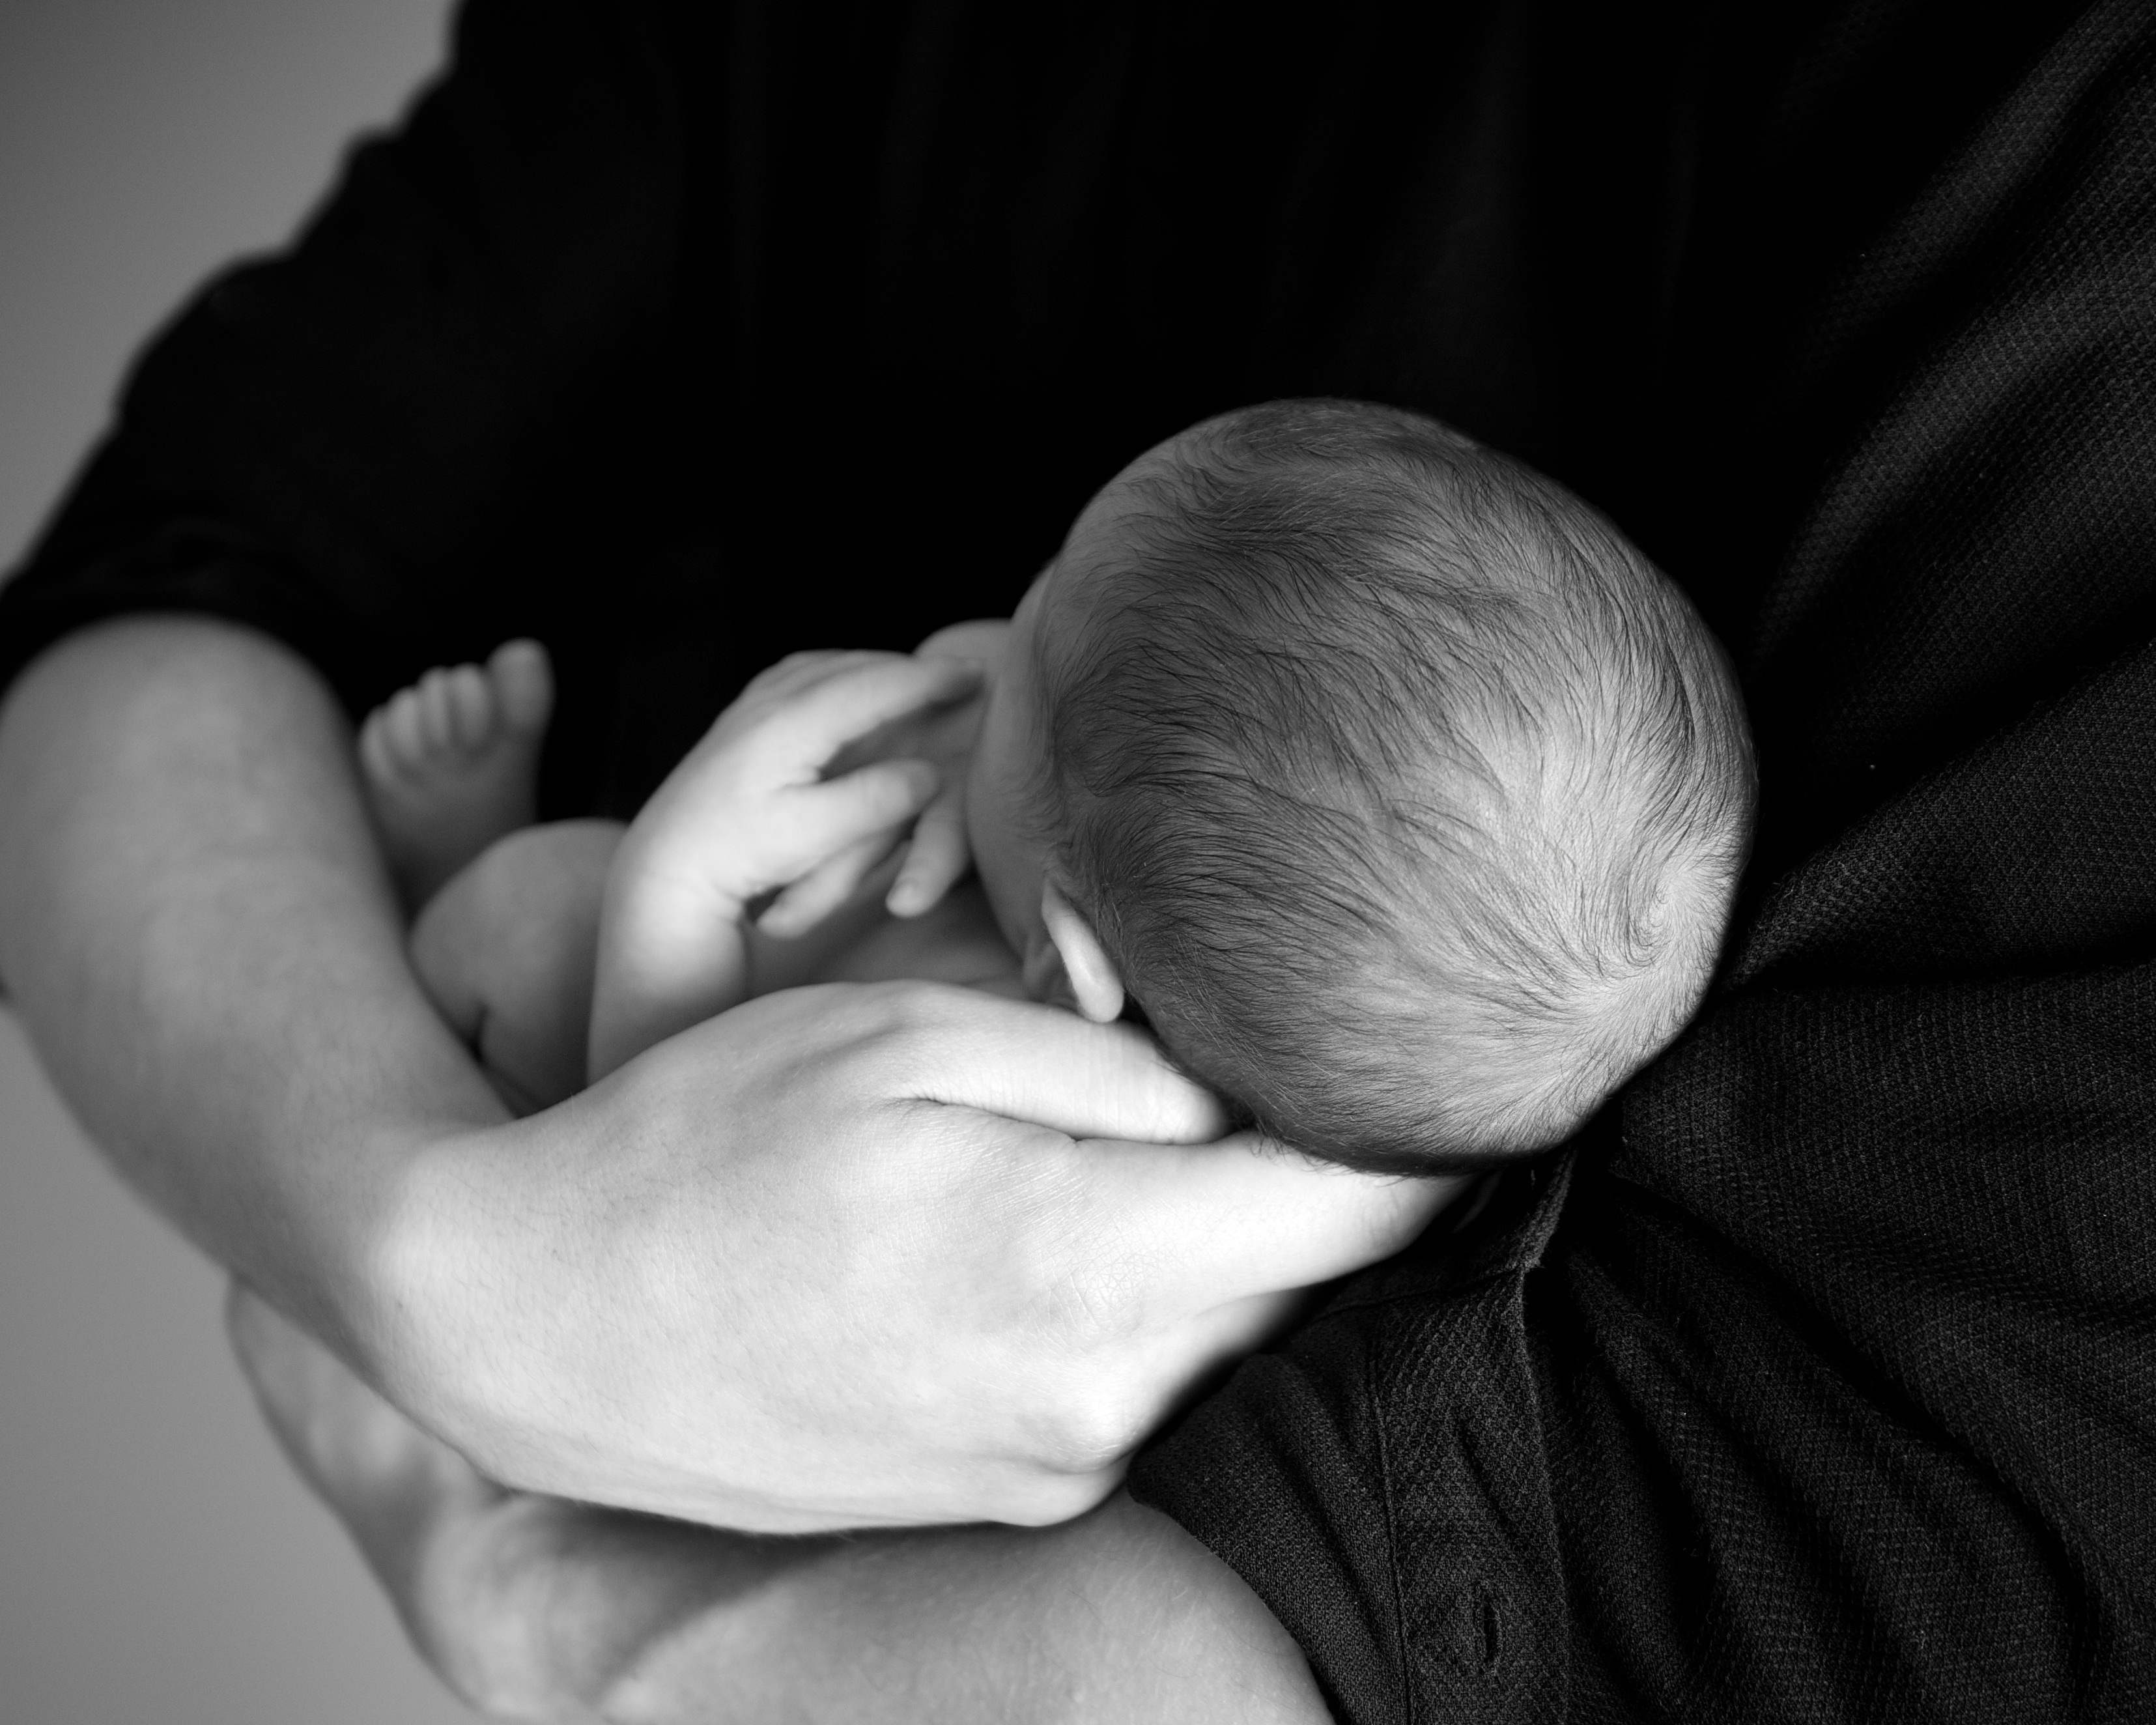
hand, person, black and white, white, photography, male, portrait, child, black, monochrome, baby, close up, sleep, infant, newborn, toddler, arms, emotion, interaction, monochrome photography, portrait photography, human positions